Cuenca Alta del Manzanares Regional Park

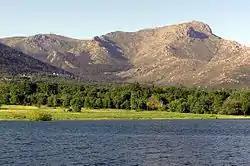
Valle de la Barranca, one of the most famous places in the regional park, is also listed as Zone A1.

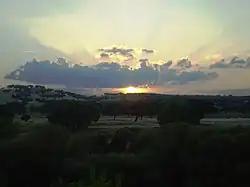
Monte de El Pardo is outside the protection zones established by the park, as it depends on Patrimonio Nacional.

Forty-four percent of the surface area of the Cuenca Alta del Manzanares regional park was classified as Zone B, a legal category that allows agricultural and livestock use of the land. Forty-five percent was considered Zone A or Natural Reserve, a category that limits the use of the different enclaves to forestry and recreational activities. This includes Zones A1, Integral Nature Reserves (the highest level of protection), and Zones A2, Educational Nature Reserves. In the areas close to urban areas there is another figure, the P Zones, where construction is permitted within certain limits. The Monte de El Pardo is excluded from this zoning, since its management corresponds to Patrimonio Nacional.